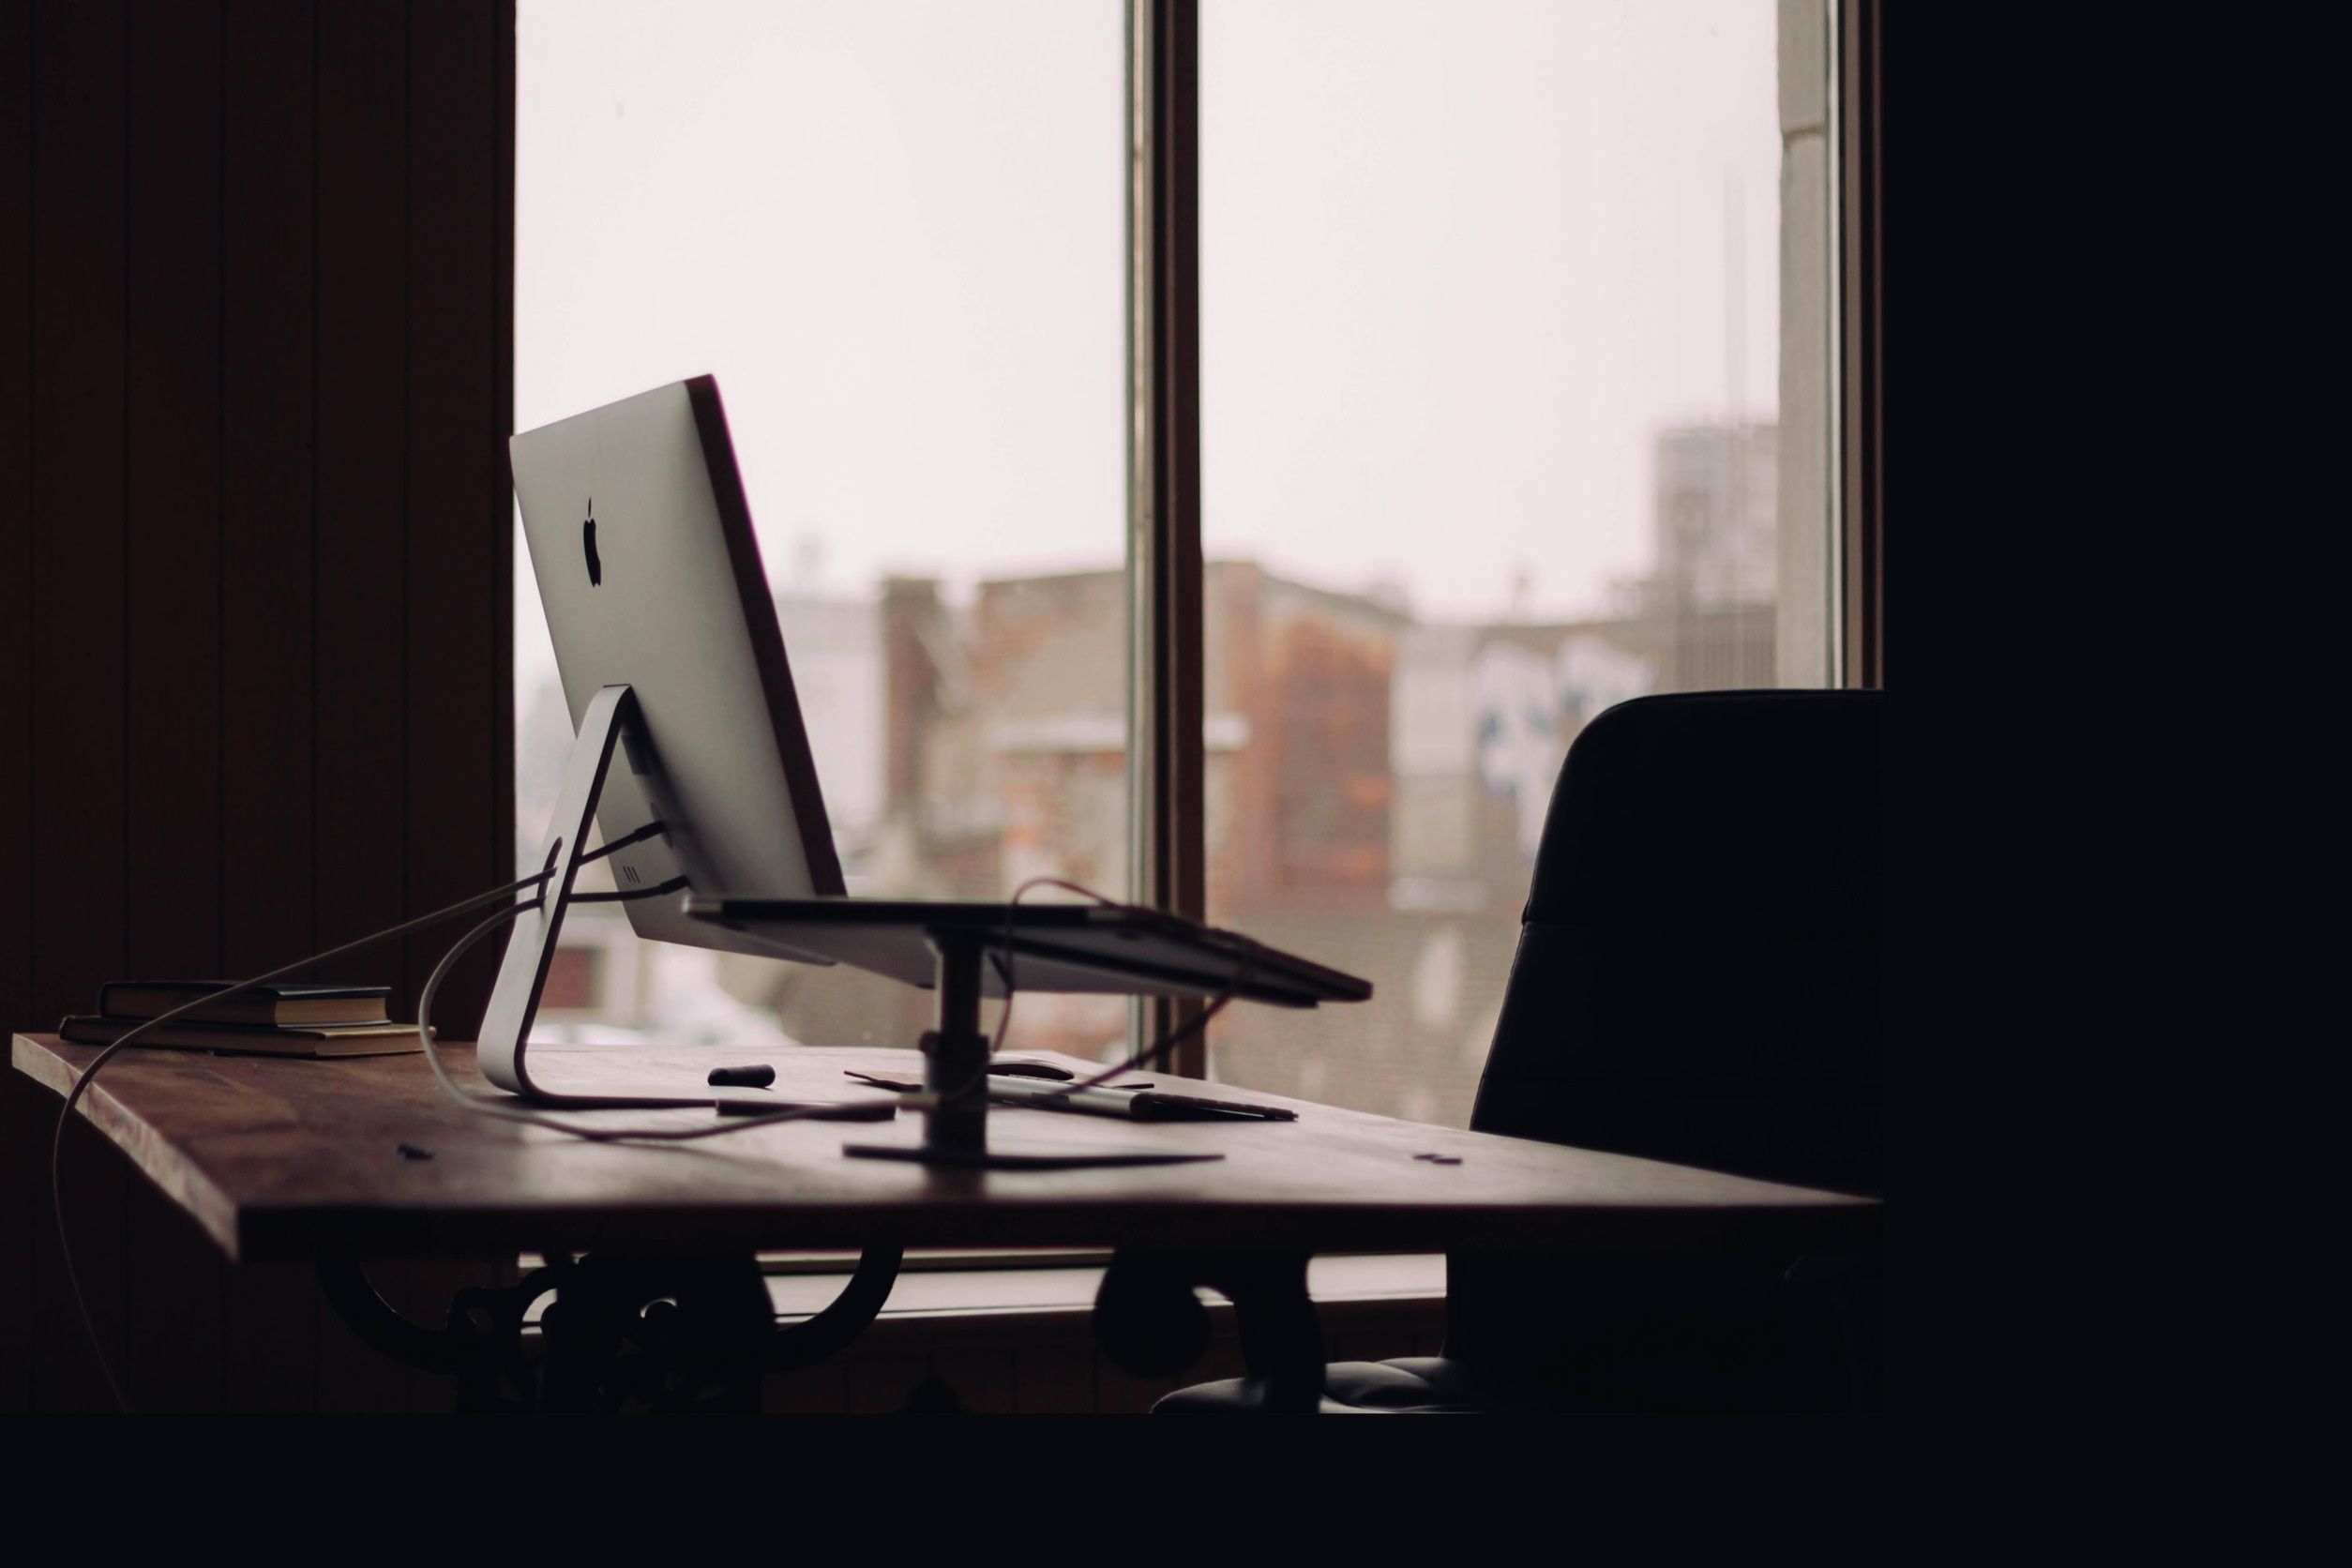
desk, computer, mac, apple, table, ipad, technology, chair, office, business, furniture, room, monitor, design, books, screenshot